Munising Group

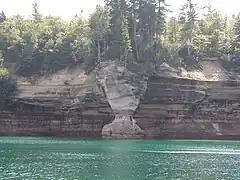
Light-colored Musining Formation overlying the red Jacobsville Formation in Pictured Rocks National Lakeshore

The Munising Group or Formation is a thick, white to light grey Cambrian sedimentary unit that crops out in Michigan and (to a lesser extent) Ontario. At one end of its extent, it comprises a basal conglomerate overlain by the Chapel Rock Member and the Miners Castle Member; elsewhere, it comprises the Eau Claire, Galesville (=Dresbach), and Franconia Members. Anhydritic evaporite deposits are present in places. The conglomerate was deposited by rivers in flood, with the Chapel Rock member, which contains deltaic deposits, representing transgression as the conglomerate cones became submerged; the Miners Castle member was deposited further from the shoreline, representing shelf deposits. Its uppermost strata may be Early Ordovician in age, and contain conodonts, trilobites and phosphatic moulds of brachiopods, ostrocoderm fish and gastropods.